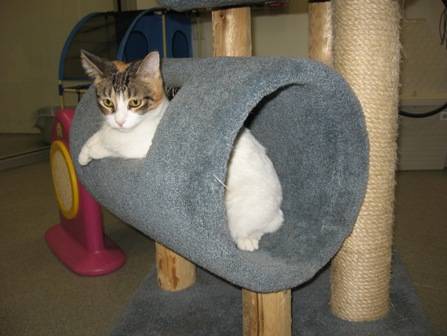
Label: cat